Bhaktapur

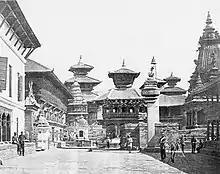

His grandson, Yakshya Malla was the last king of a unified Nepal Mandala who ruled from Bhaktapur from 1428 to 1481. Yaksha Malla had numerous wives and concubines including Sarupādevī, Karpuradevī, Udayādevī, Jīvalakṣmī, Jayatanā, Kṛtilakṣmī, Sarasvatidevī (among which Sarupādevī and Karpuradevī were the most influential) and therefore numerous issue. He is also known to have fortified his capital, Bhaktapur with moats, defensive walls and eight city gates which correspond with the shrines of the Eight Matrikas. He also made it mandatory for all citizens of Bhaktapur regardless of caste or wealth, to repair and maintain the defensive walls and moats during the annual festival of Sithi Nakha. Yaksha Malla's numerous children caused a huge issue in the kingdom after his death in 1481. His eldest son was Raya Malla and because of his age, he was crowned as the new king of the country. But his two step-brothers Ratna and Ari Malla and his step-sister Ratnādevī, all three of whom shared the same biological mother protested against the coronation and as a result broke off from the capital and established a new one in Kathmandu where Ratna Malla declared himself the king. Similarly, Raṇa Malla shared a same biological mother Rana Malla broke off from the capital to Banepa where he declared himself as its new king. In this way, the kingdom of Yaksha Malla was divided among his sons among which Raya Malla, the eldest became the king of the former capital city, Bhaktapur.